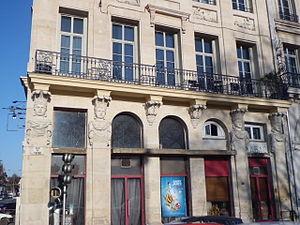
Le grand port maritime de Rouen est un établissement public dont la tutelle de l'État est exercée par la Direction générale des infrastructures, des transports et de la mer du ministère de l'Écologie, du Développement durable et de l'Énergie.